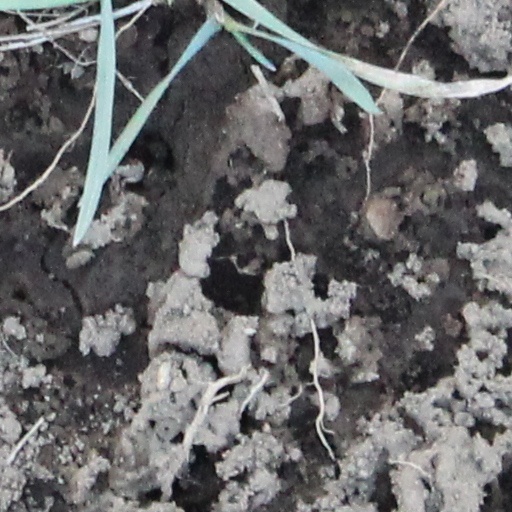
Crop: wheat